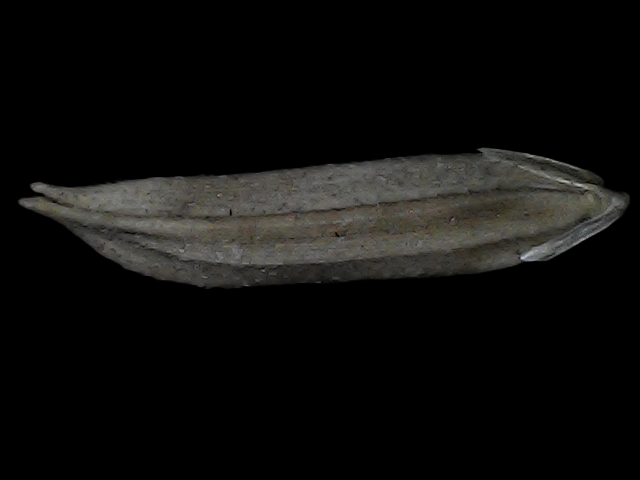
Rice variety: Bd57